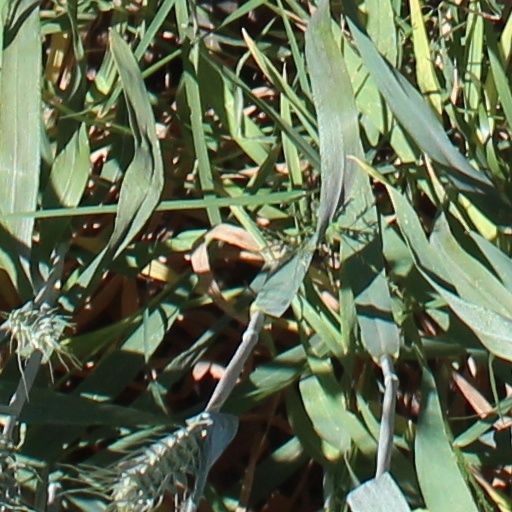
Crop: wheat